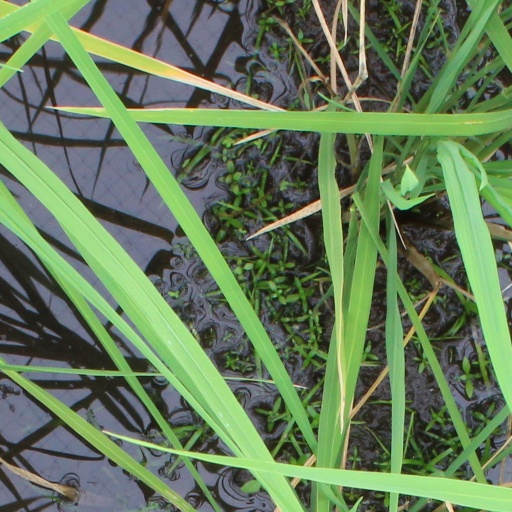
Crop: rice